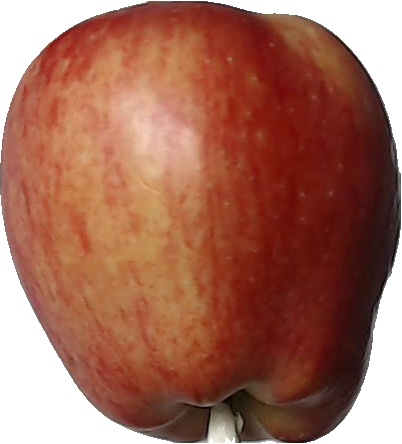
Label: apple_red_1